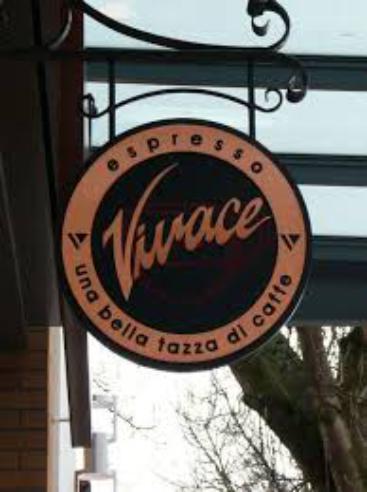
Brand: Espresso Vivace
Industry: Food